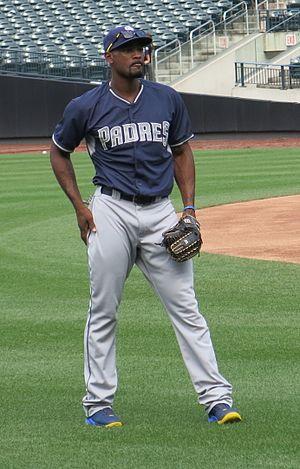
Jabari Jerell Blash est un voltigeur des Padres de San Diego de la Ligue majeure de baseball.